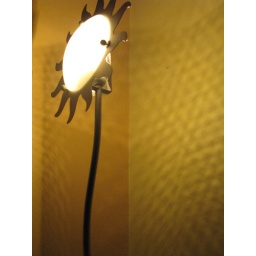
I love the way the lamp casts shadows on the wall in the living room when the main light is low...